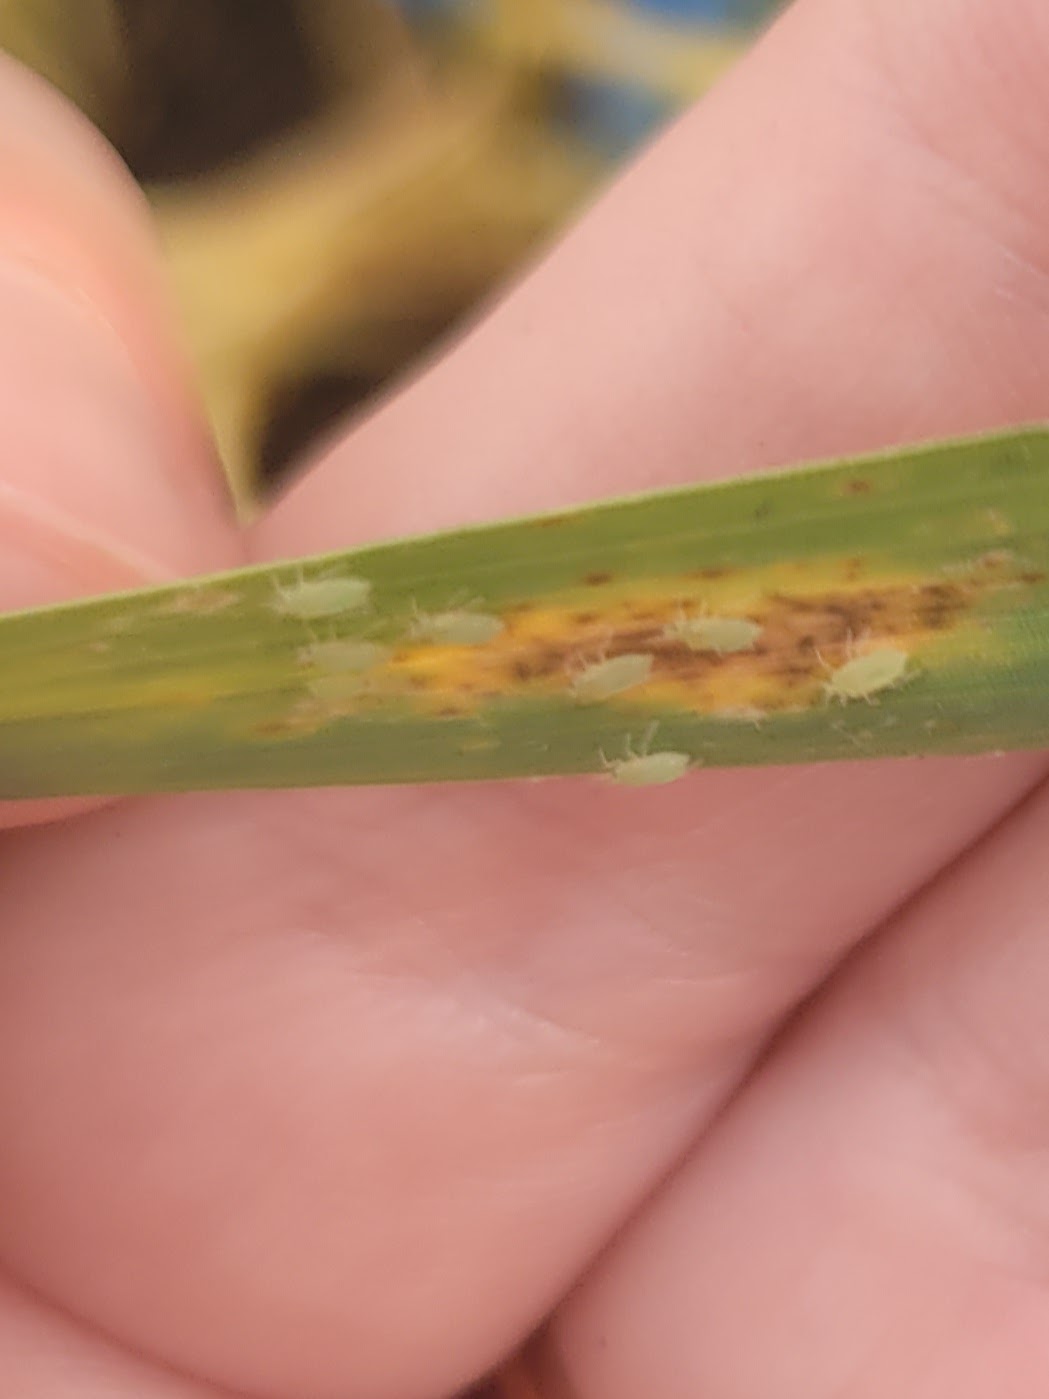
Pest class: greenbug